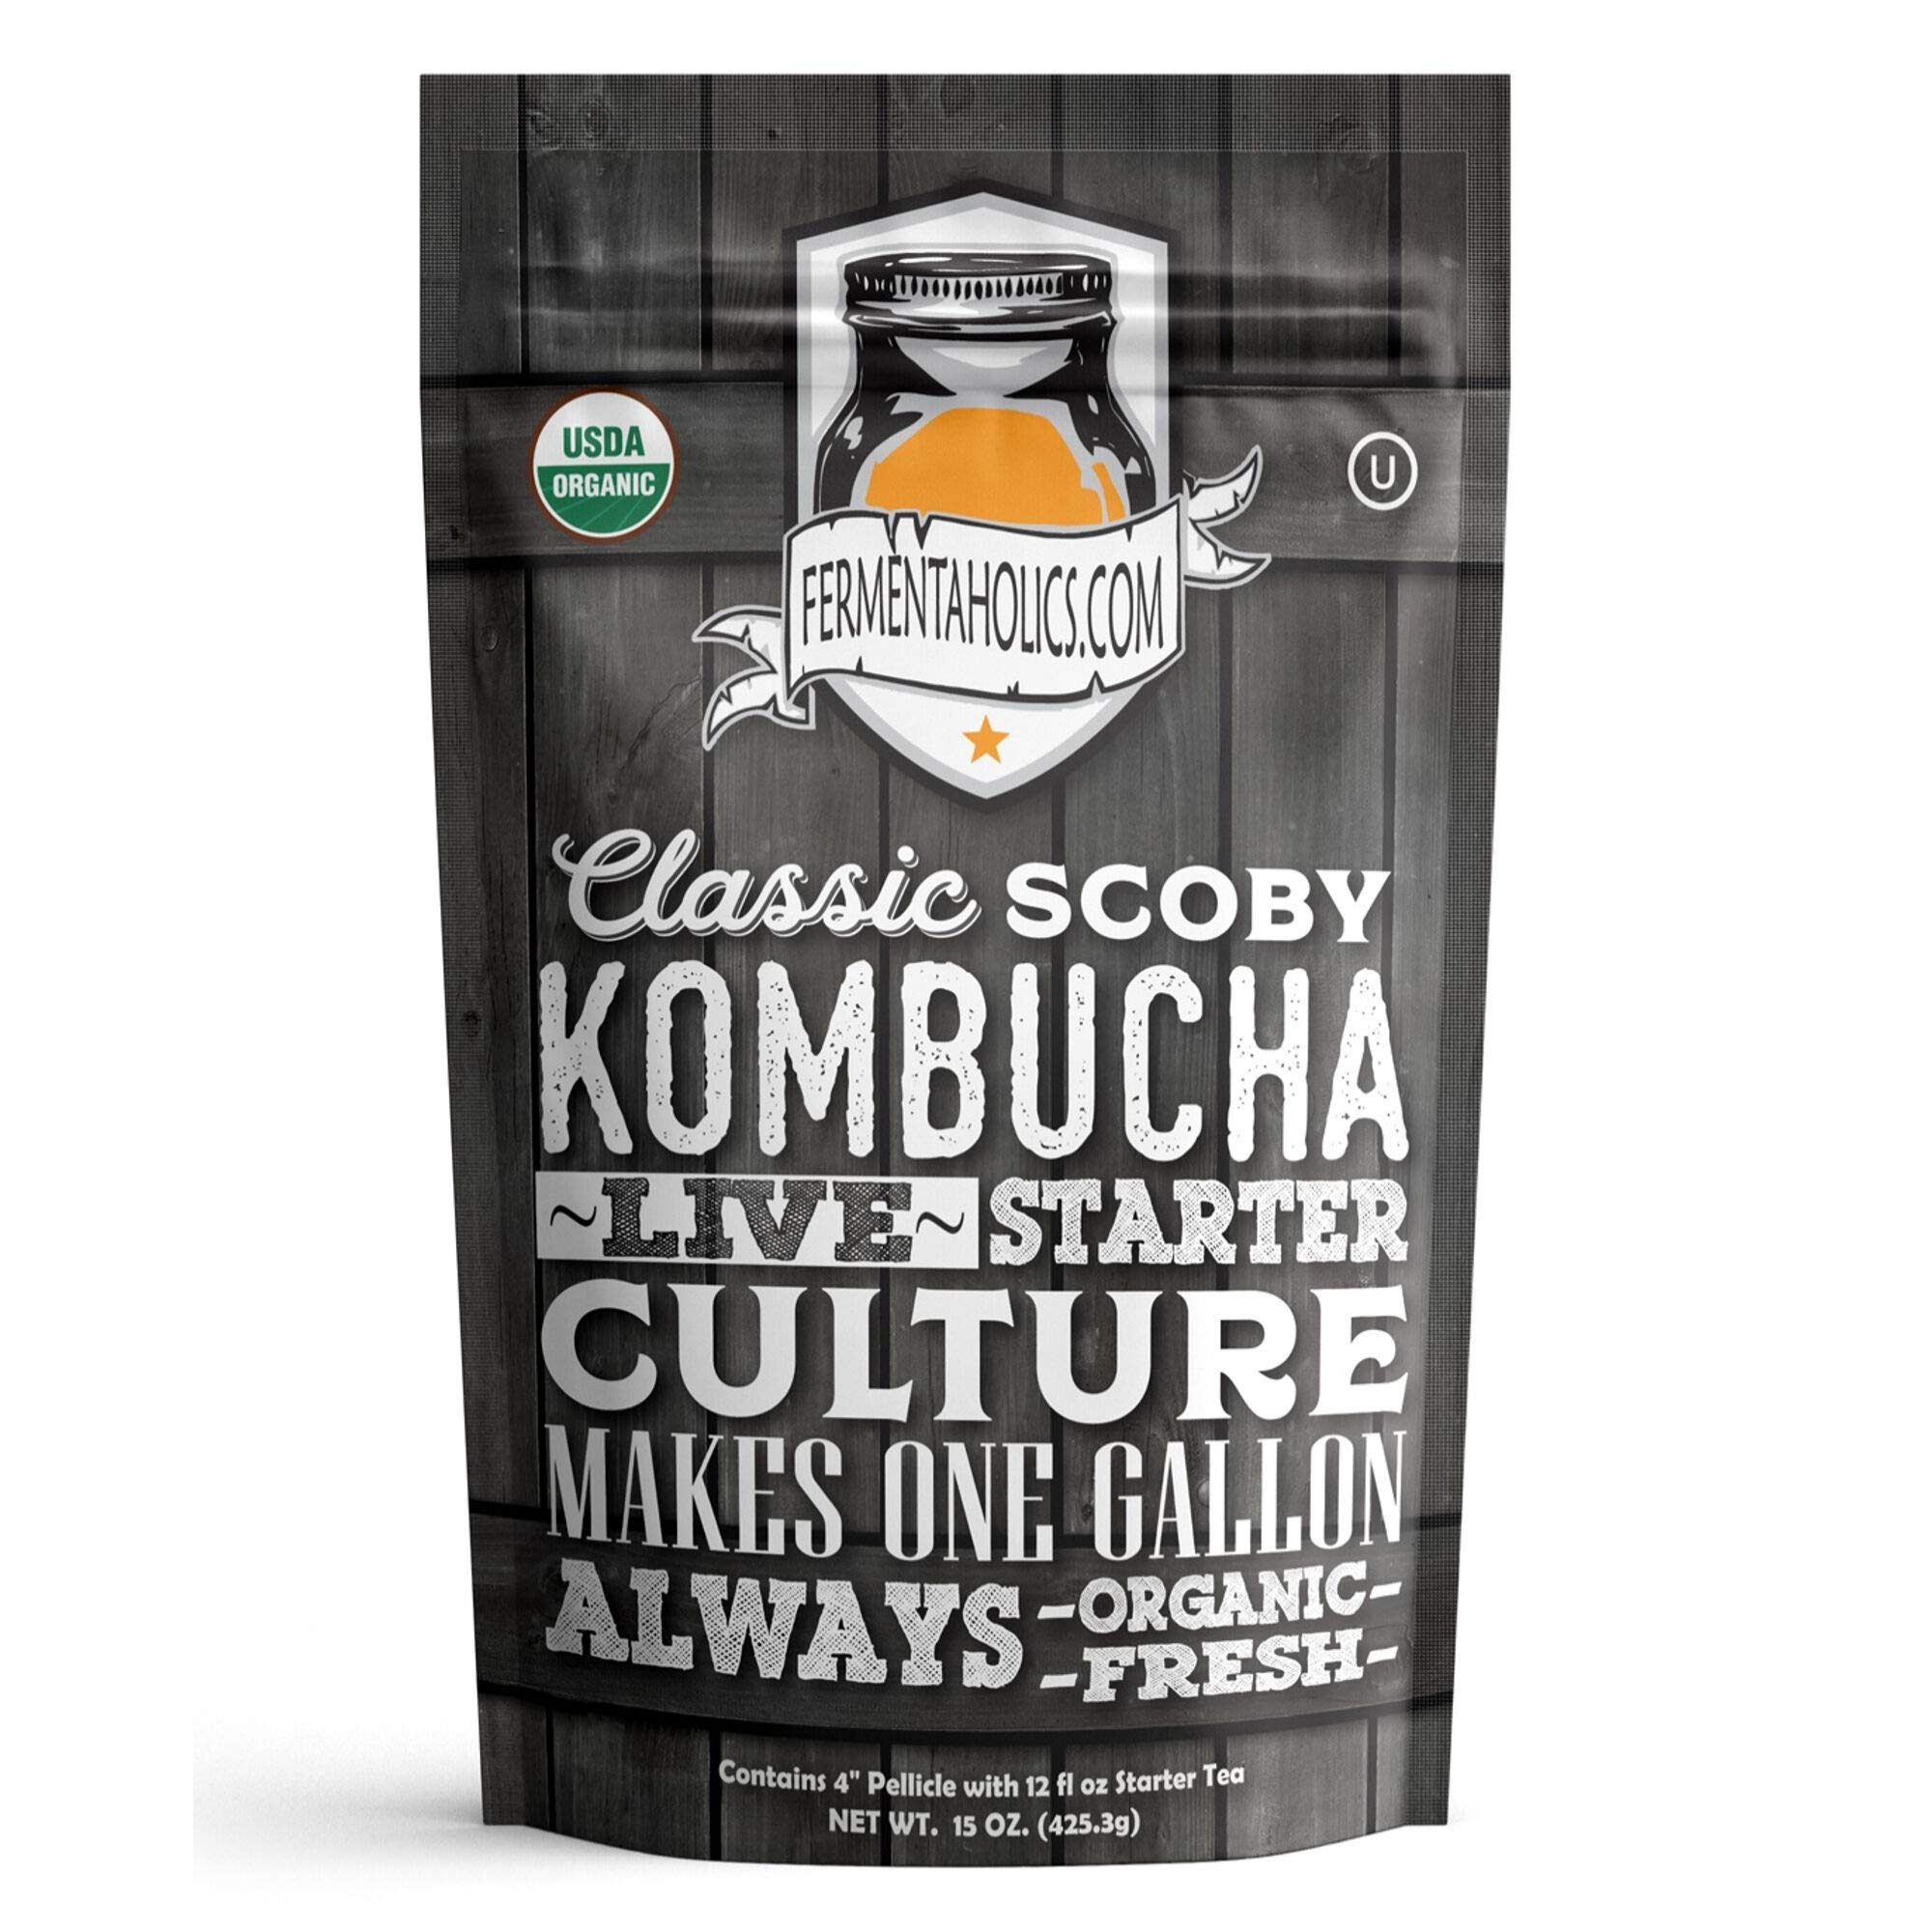
Item Name: Fermentaholics ORGANIC Kombucha SCOBY With Twelve Ounces of Starter Tea - Live Starter Culture - Makes A One Gallon Batch - 1.5 Cups of Strong Mature Starter Tea - Brew Your Own Kombucha
Bullet Point 1: ★ USDA CERTIFIED ORGANIC SCOBY ★ Our cultures are Organic & Kosher, grown in our fully licensed lab. Quality is our priority!
Bullet Point 2: ★ BREW WITH CONFIDENCE ★ Our easy instructions guide you step by step through your first fermentation. If you have questions, we are here and happy to help!
Bullet Point 3: ★ MAKES ONE GALLON ★ You will receive 1.5 cups of strong, mature liquid starter tea packaged with a starter pellicle. This is the perfect amount to start you first gallon of kombucha at home. After that, if properly cared for, you can brew for a lifetime!
Bullet Point 4: ★ CREATE, LEARN, GROW ★ Get creative with new flavoring ideas and brewing techniques. Invite your friends over for a flavoring party or teach your kids a lesson in biology. Makes for a great gift for your favorite project loving friend.
Bullet Point 5: ★ MOST SUSTAINABLE OPTION FOR KOMBUCHA LOVERS ★ Eliminate the need for single-use bottles and energy involved in store-bought kombucha production. Save money AND help reduce your footprint!
Product Description: Organic Kombucha SCOBY
Value: 1.0
Unit: Count

Price: 13.89